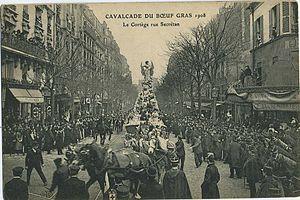
Le cortège du Boeuf Gras passant rue Secrétan à Paris, le 26 avril 1908.
La Promenade du Bœuf Gras, également appelée « Fête du Bœuf Gras », « Cavalcade du Bœuf Gras », « Fête du Bœuf villé », « Fête du Bœuf viellé » ou « violé », est une très ancienne coutume festive qui se déroule pendant le Carnaval de Paris. Elle consiste, pour les bouchers ou garçons bouchers parisiens, généralement déguisés en sauvages, sacrificateurs ou victimaires, à promener solennellement en musique un ou plusieurs bœufs gras portant divers ornements. D'autres participants déguisés et des chars participent au cortège. Avant la fin du XXᵉ siècle, le ou les bœufs gras étaient abattus une fois les festivités terminées et la viande vendue. À partir de 1845 et jusqu'au début du XXᵉ siècle, les animaux reçoivent des noms inspirés de l'actualité, des succès musicaux, d'opérettes ou littéraires du moment.
Le Carnaval de Paris qui est jadis, entre autres la fête des femmes de Paris, la fête des enfants ou des artisans de Paris est aussi de facto la Fête de la police de Paris.